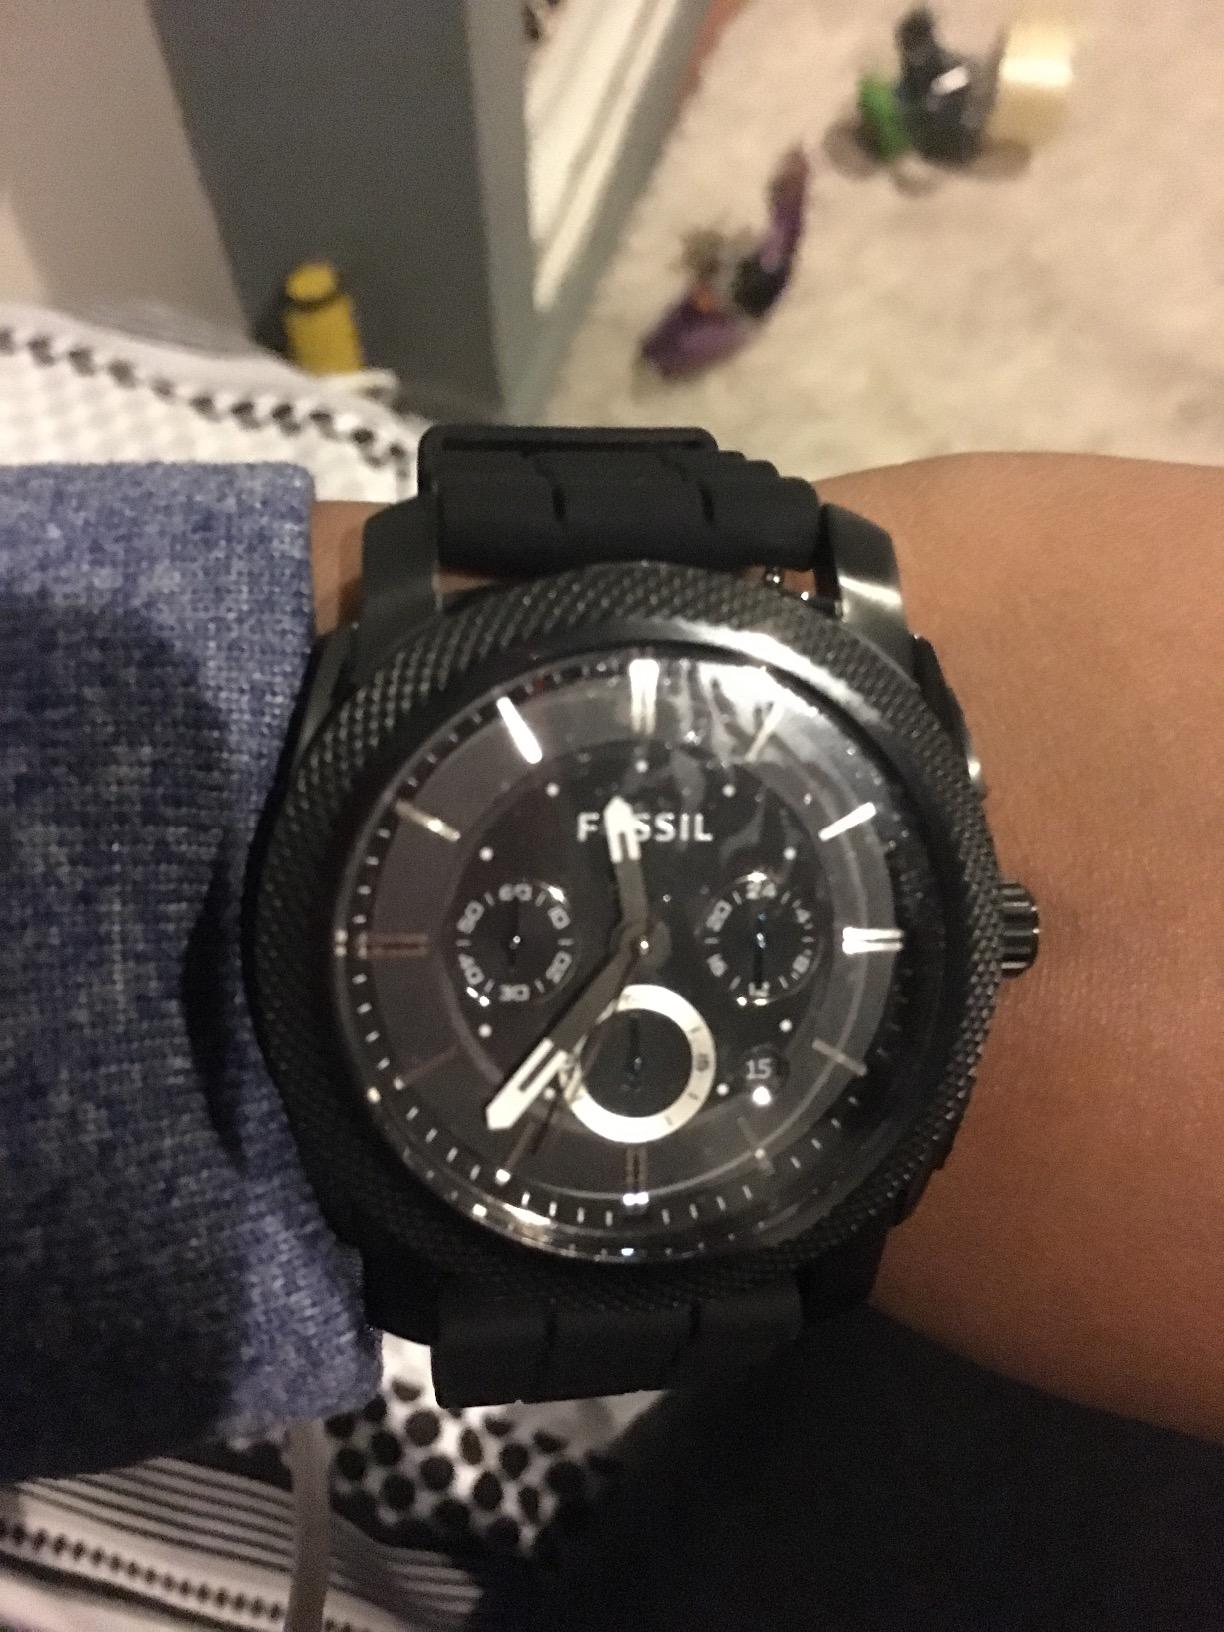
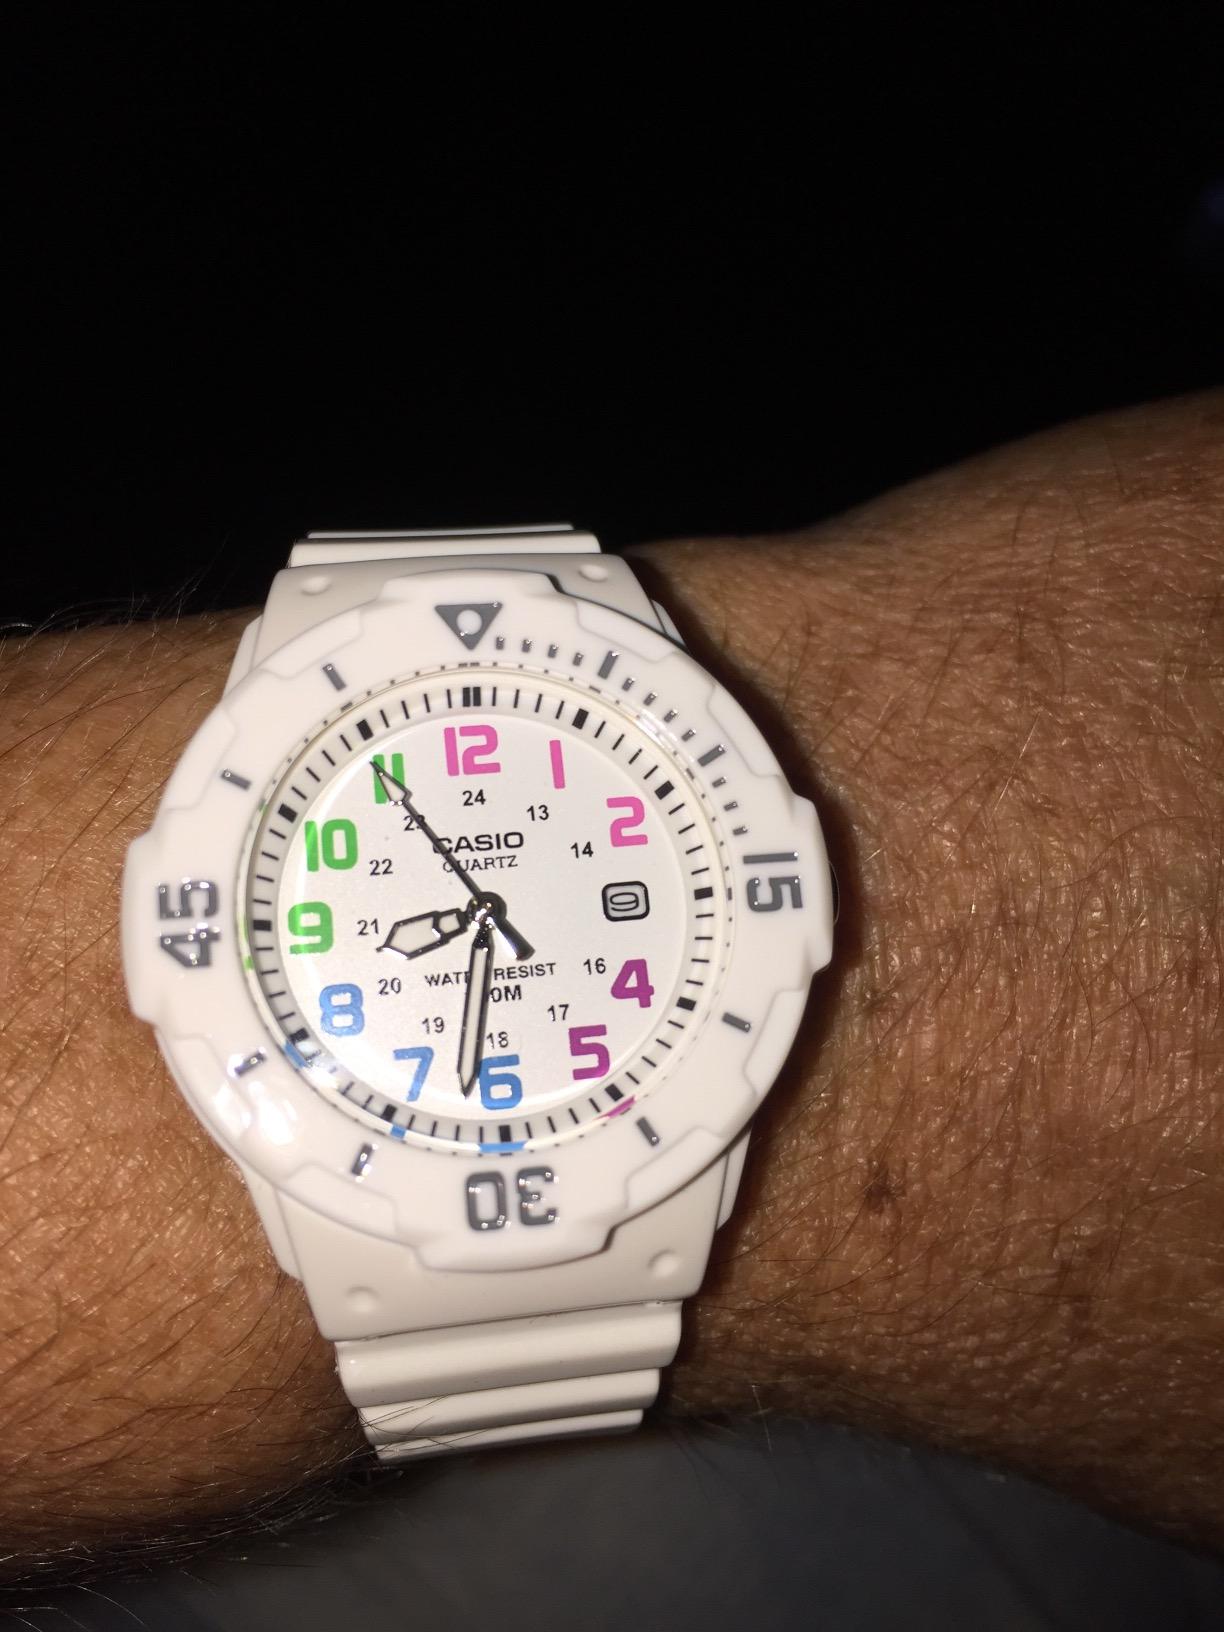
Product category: accessories_watch
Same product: no